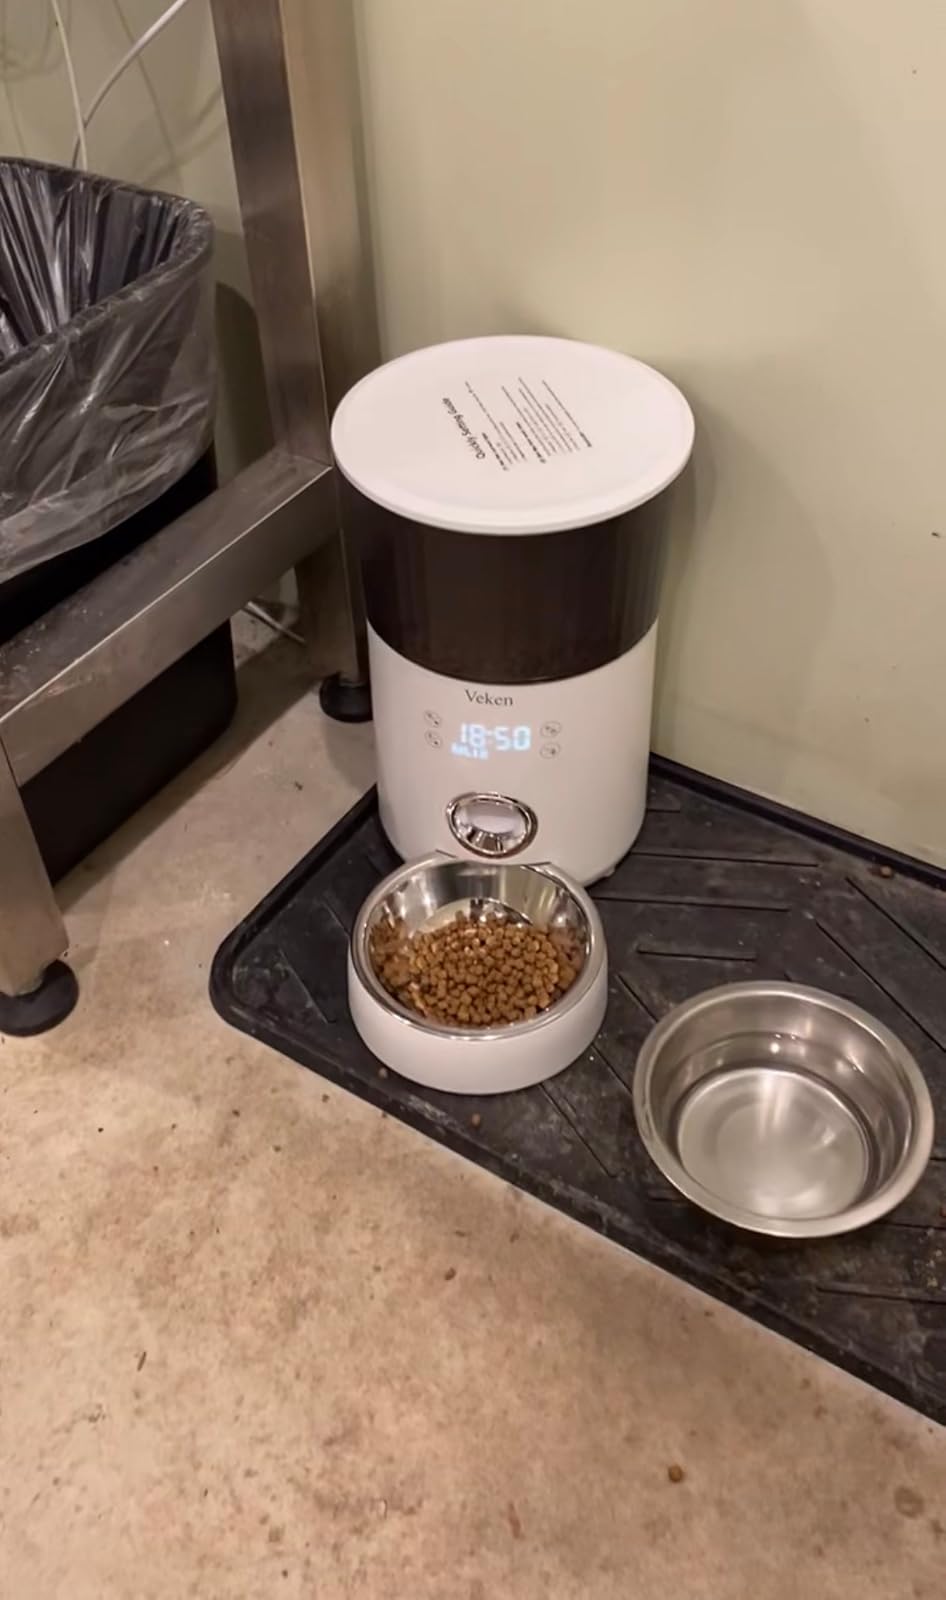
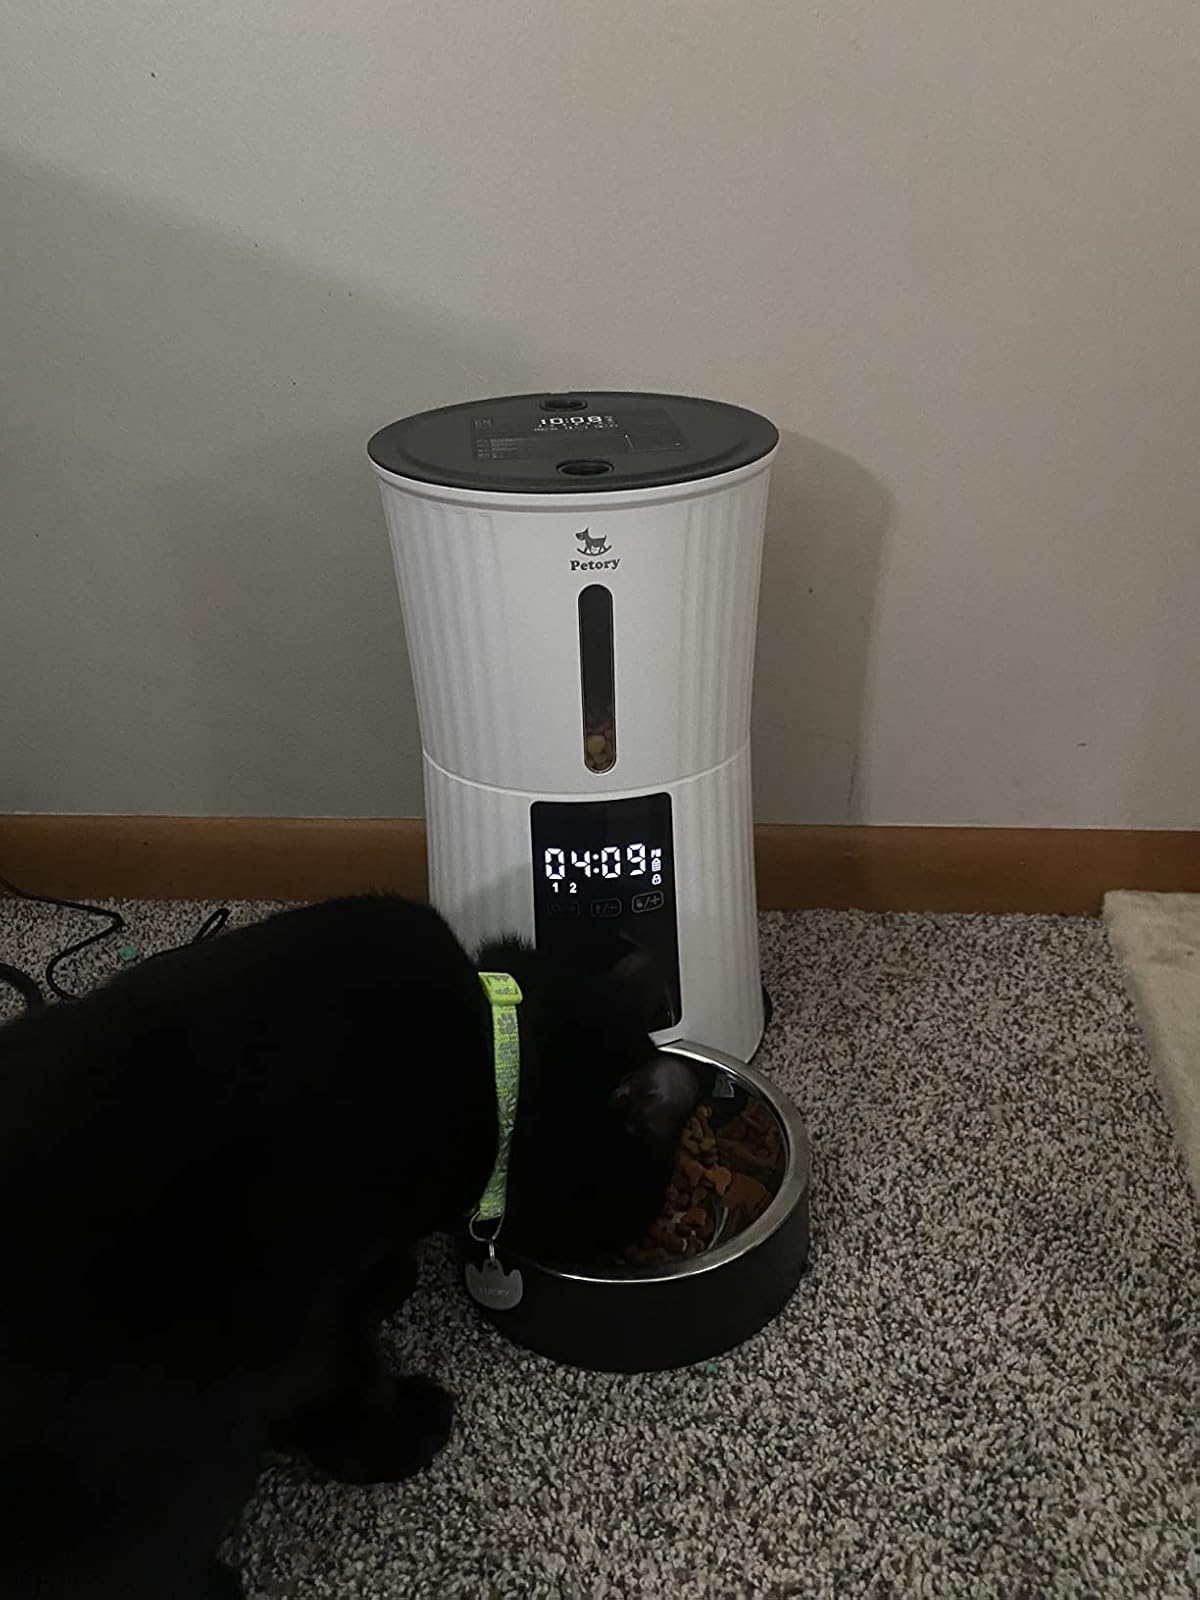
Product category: items_feeder
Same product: no